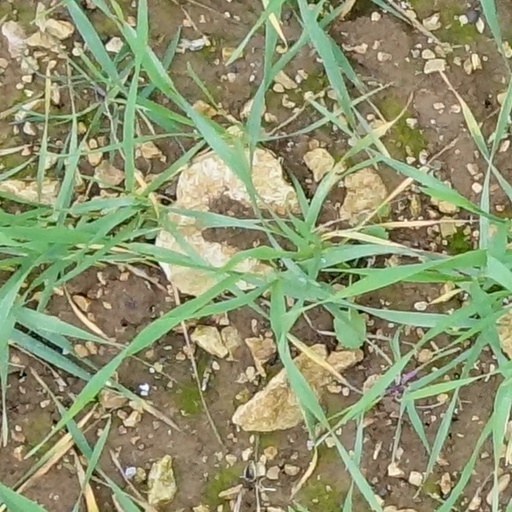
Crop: wheat